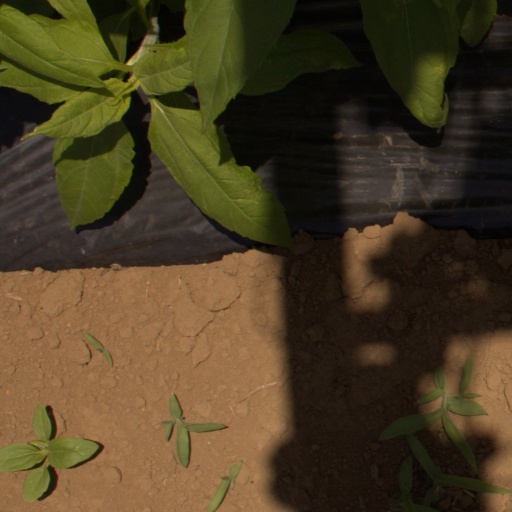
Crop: Jerusalem artichoke